Rozelle–Darling Harbour Goods Line

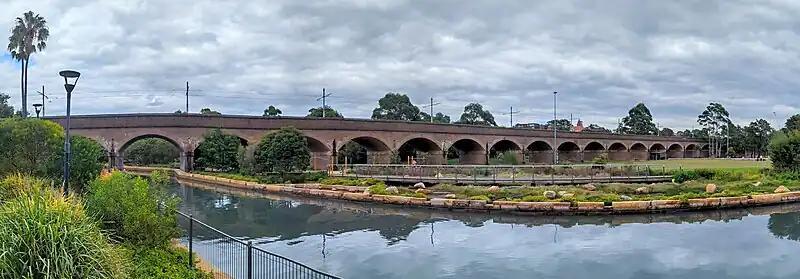

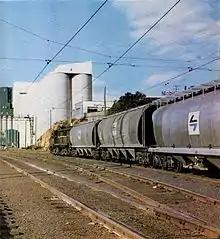

The line terminates at the Central Goods Junction in Sydney Yard. An electrified track branches off the line to Regent Street station; this track remains open. The line ran under the Railway Square road overbridge – the oldest surviving structure on the New South Wales railways – and over the Ultimo Road railway underbridge to Darling Harbour Yard. From Darling Harbour, the line runs to Pyrmont.